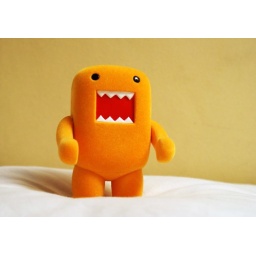
Domo in a white cloud